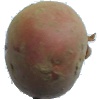
Label: red_potato